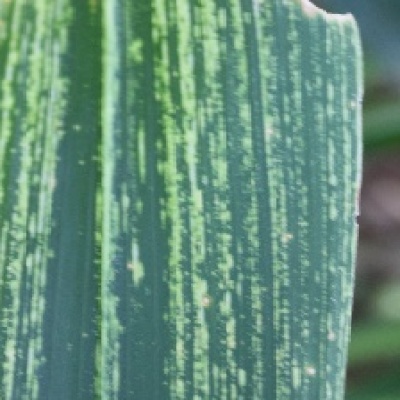
Label: Corn_(Maize)___Maize_Streak_Virus